The Little Mermaid

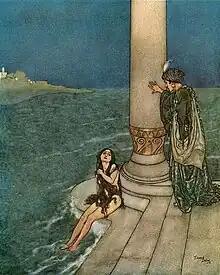
"The Little Mermaid" – illustration by Edmund Dulac

"The Little Mermaid", sometimes translated in English as "The Little Sea Maid", is a fairy tale written by Danish author Hans Christian Andersen. Originally published in 1837 as part of a collection of fairy tales for children, the story follows the journey of a young mermaid princess who is willing to give up her life in the sea as a mermaid to gain a human soul.